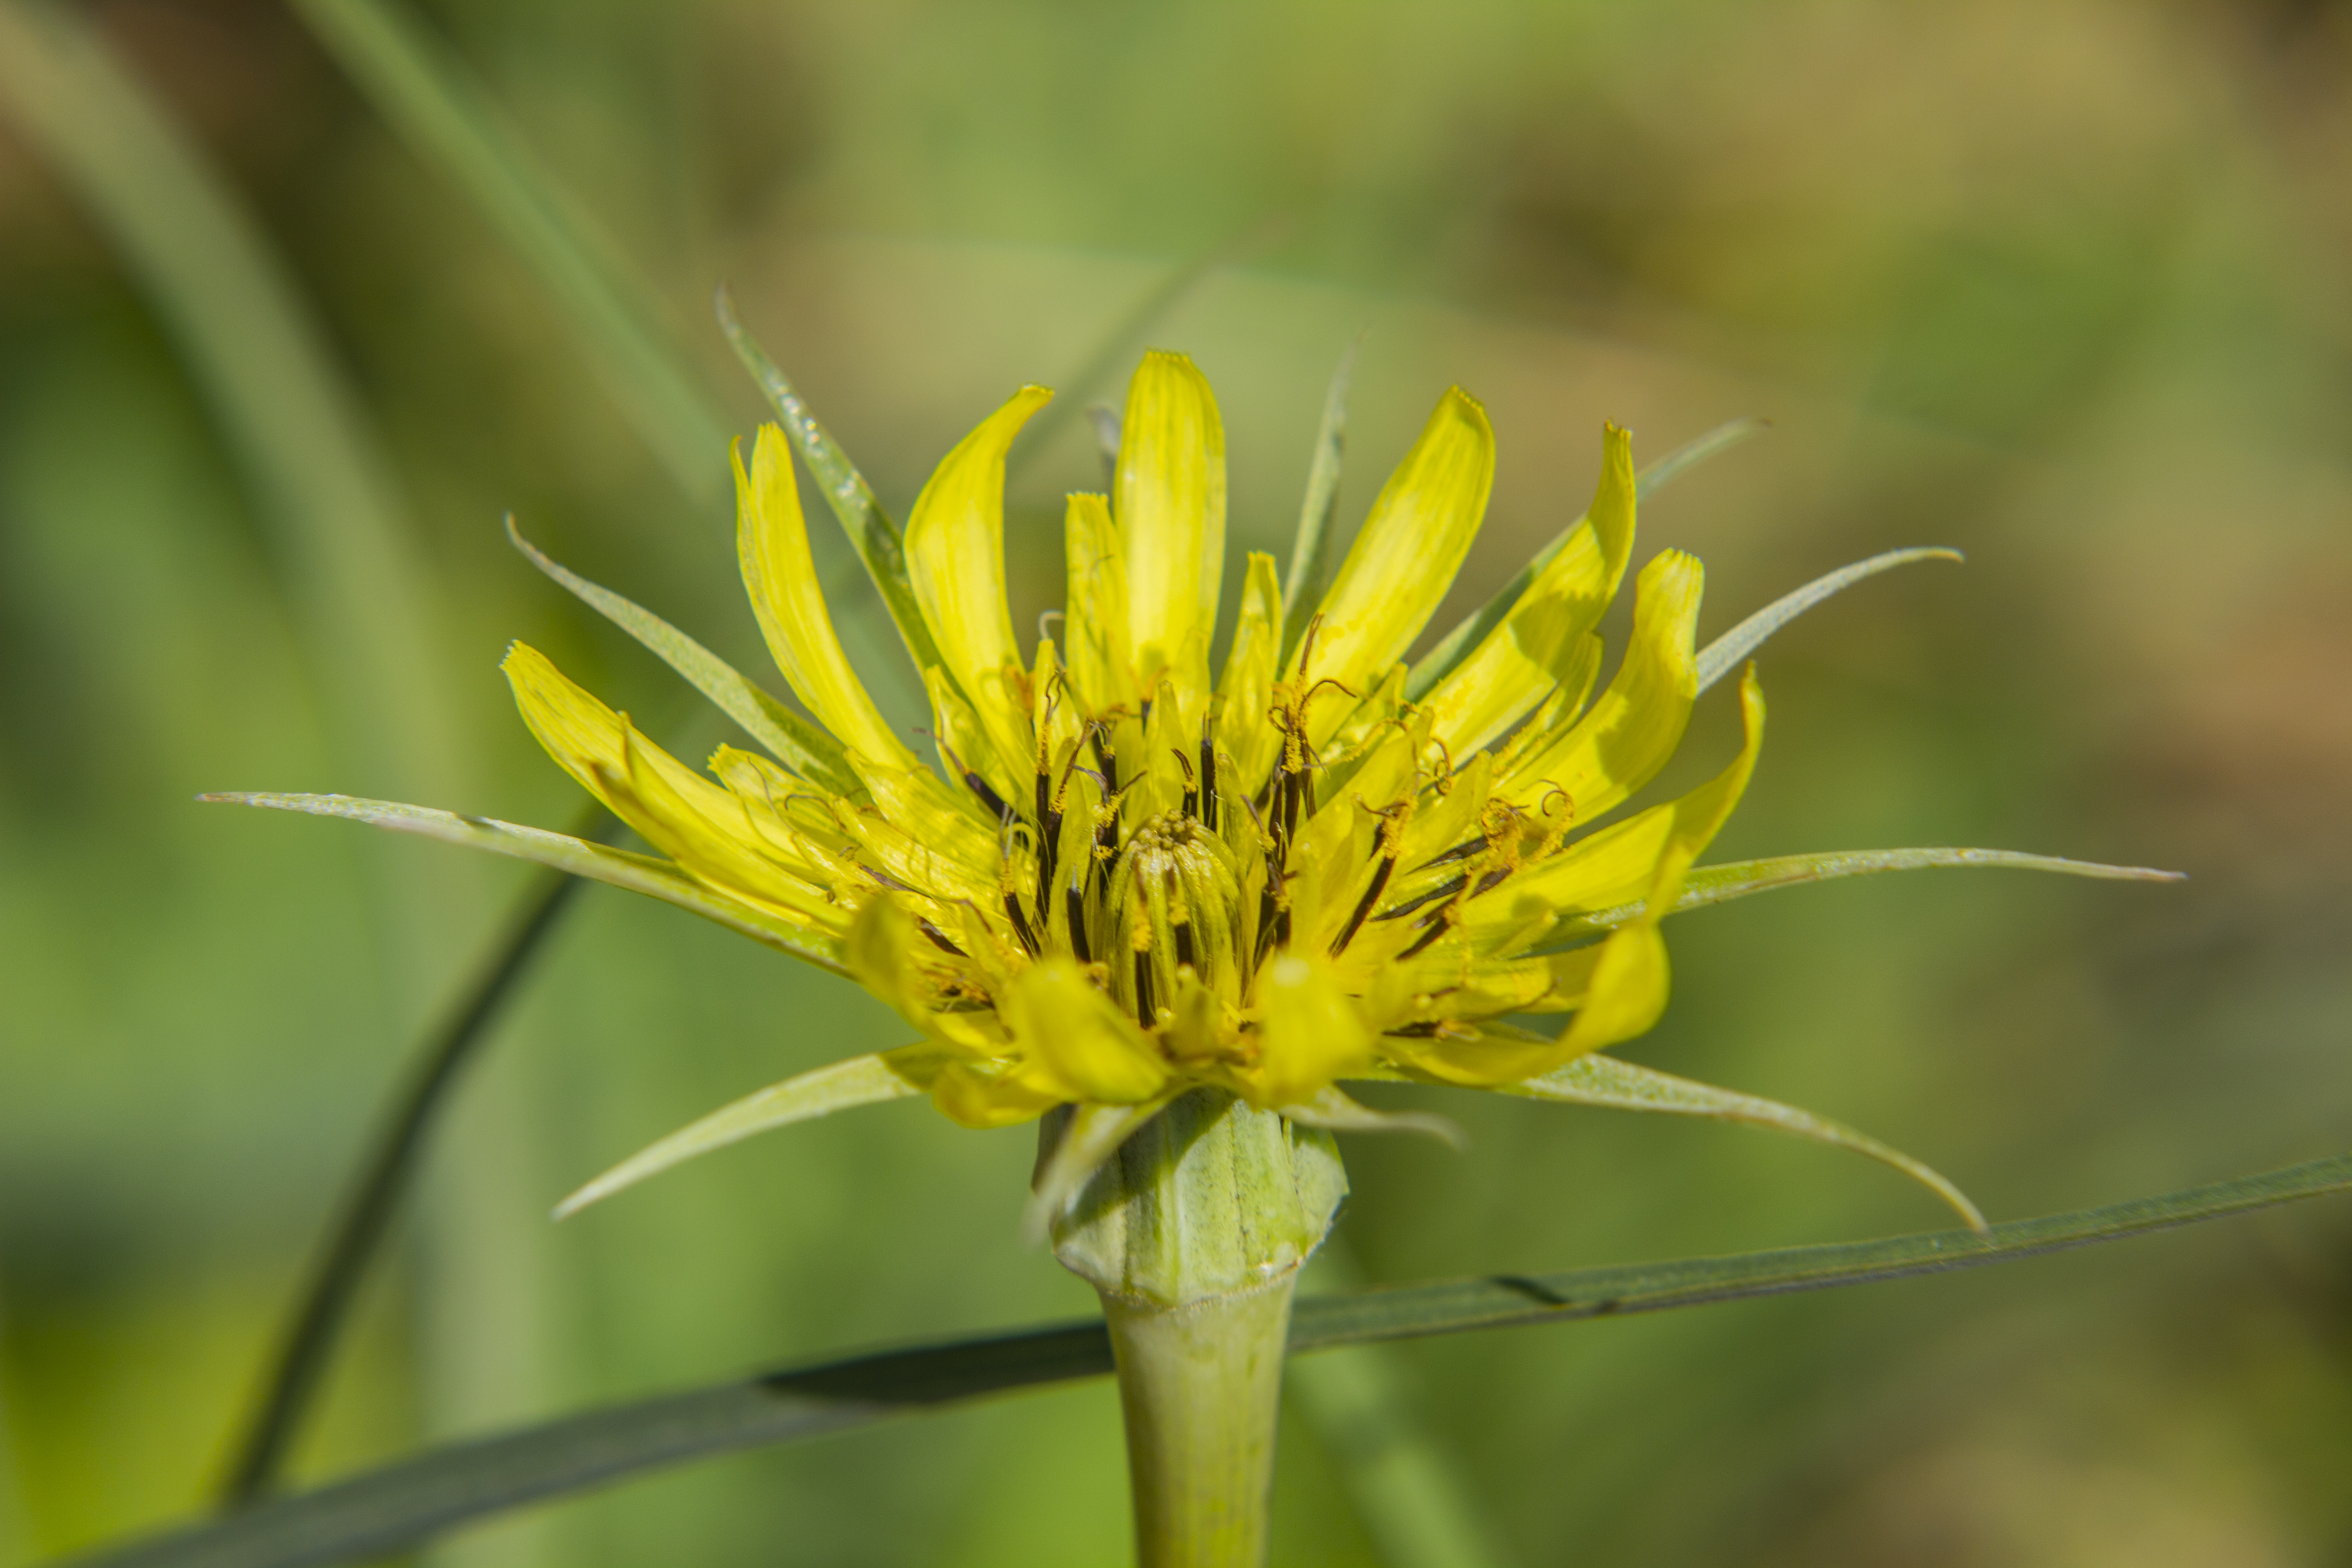
dandelion, flower, yellow, macro, grass, flora, close up, plant, flatweed, purple salsify, macro photography, wildflower, plant stem